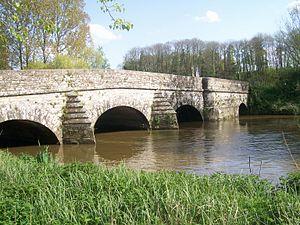
Pont de Vaugon sur la Seiche.
La Seiche est une rivière française qui coule dans les départements d'Ille-et-Vilaine et la Mayenne dans la région Bretagne et un affluent gauche de la Vilaine.
Vern-sur-Seiche est une commune française située dans le département d'Ille-et-Vilaine, en région Bretagne.
Cette page présente la liste des ponts du département français d’Ille-et-Vilaine.
Le pont de Vaugon a été construit sur la Seiche par le duc d'Aiguillon en remplacement d'un pont qui existait dès le XIVᵉ siècle sur l'ancienne route reliant Rennes à Châteaubriant ; les seigneurs de Châteauloger en Saint-Erblon y percevaient autrefois un droit.